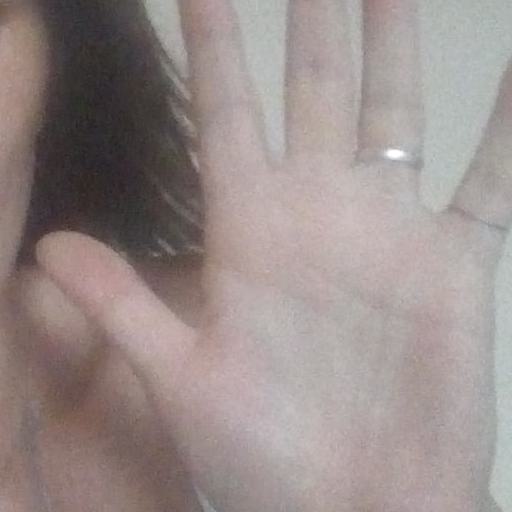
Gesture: palm